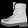
Label: Ankle boot